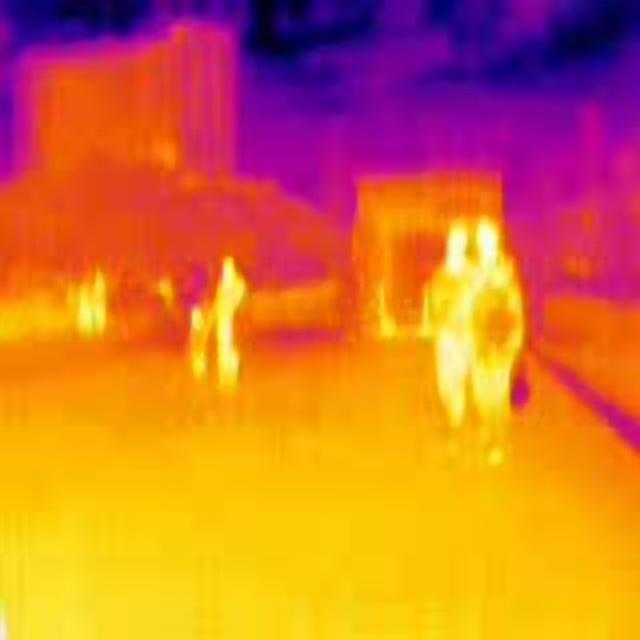
Detected objects:
label: person
label: person
label: person
label: person
label: person